Khloy

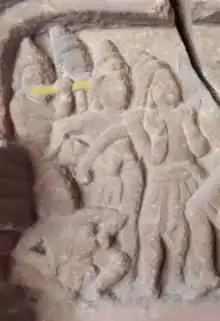
Yellow: Khmer depiction of flute ("khloy") as seen on a 7th-century lintel from Sambor Prey Kuk. Now exhibits at National Museum of Cambodia.

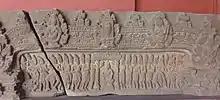
7th century lintel from Sambor Prey Kuk depicted two flute players ( right end and 4th figure at the right). Phnom Penh National Museum.

The earliest depiction of flute in Cambodia were seen on two lintels from Sambor Prey Kuk temple, dated to 7th century. This musical instrument was also carved on a bas relief of Phnom Bakheng from late 9th to 10th century.